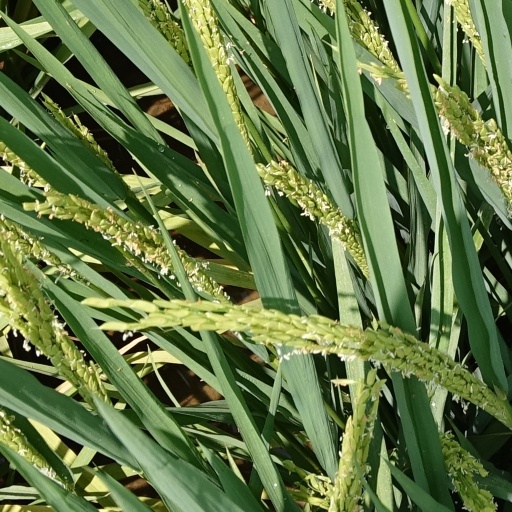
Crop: rice